Firepower

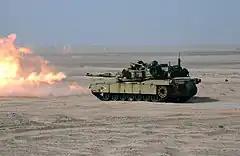
A M1A1 tank firing its main gun

Firepower is the military capability to direct force at an enemy. It involves the whole range of potential weapons. The concept is generally taught as one of the three key principles of modern warfare wherein the enemy forces are destroyed or have their will to fight negated by sufficient and preferably overwhelming use of force as a result of combat operations.